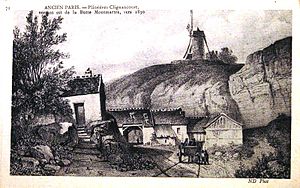
Montmartre / Geologi
Indgang til stenbrud i Montmartre, omkring år 1830, før udgravningerne.
Montmartre er en 130 meter høj bakke, der har givet navn til det omkringliggende område i det nordlige Paris i 18. arrondissement.